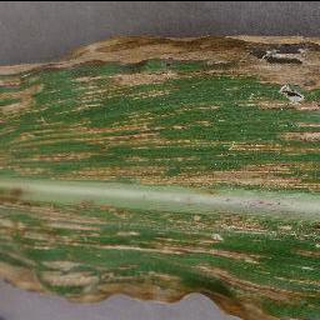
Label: corn_cercospora_leaf_spot